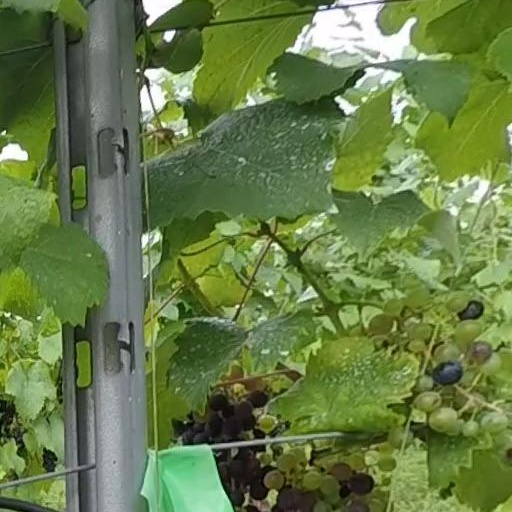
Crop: grape